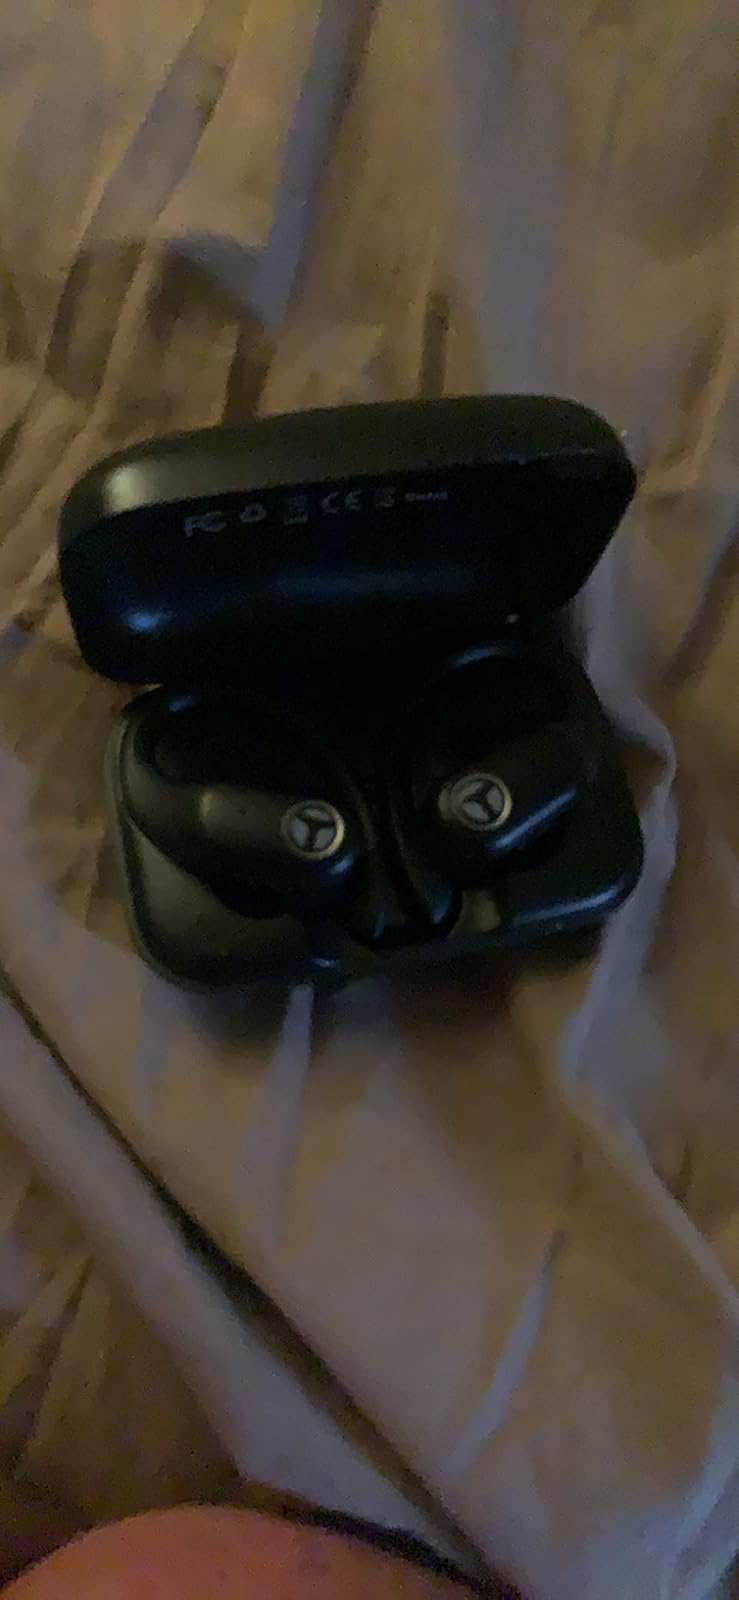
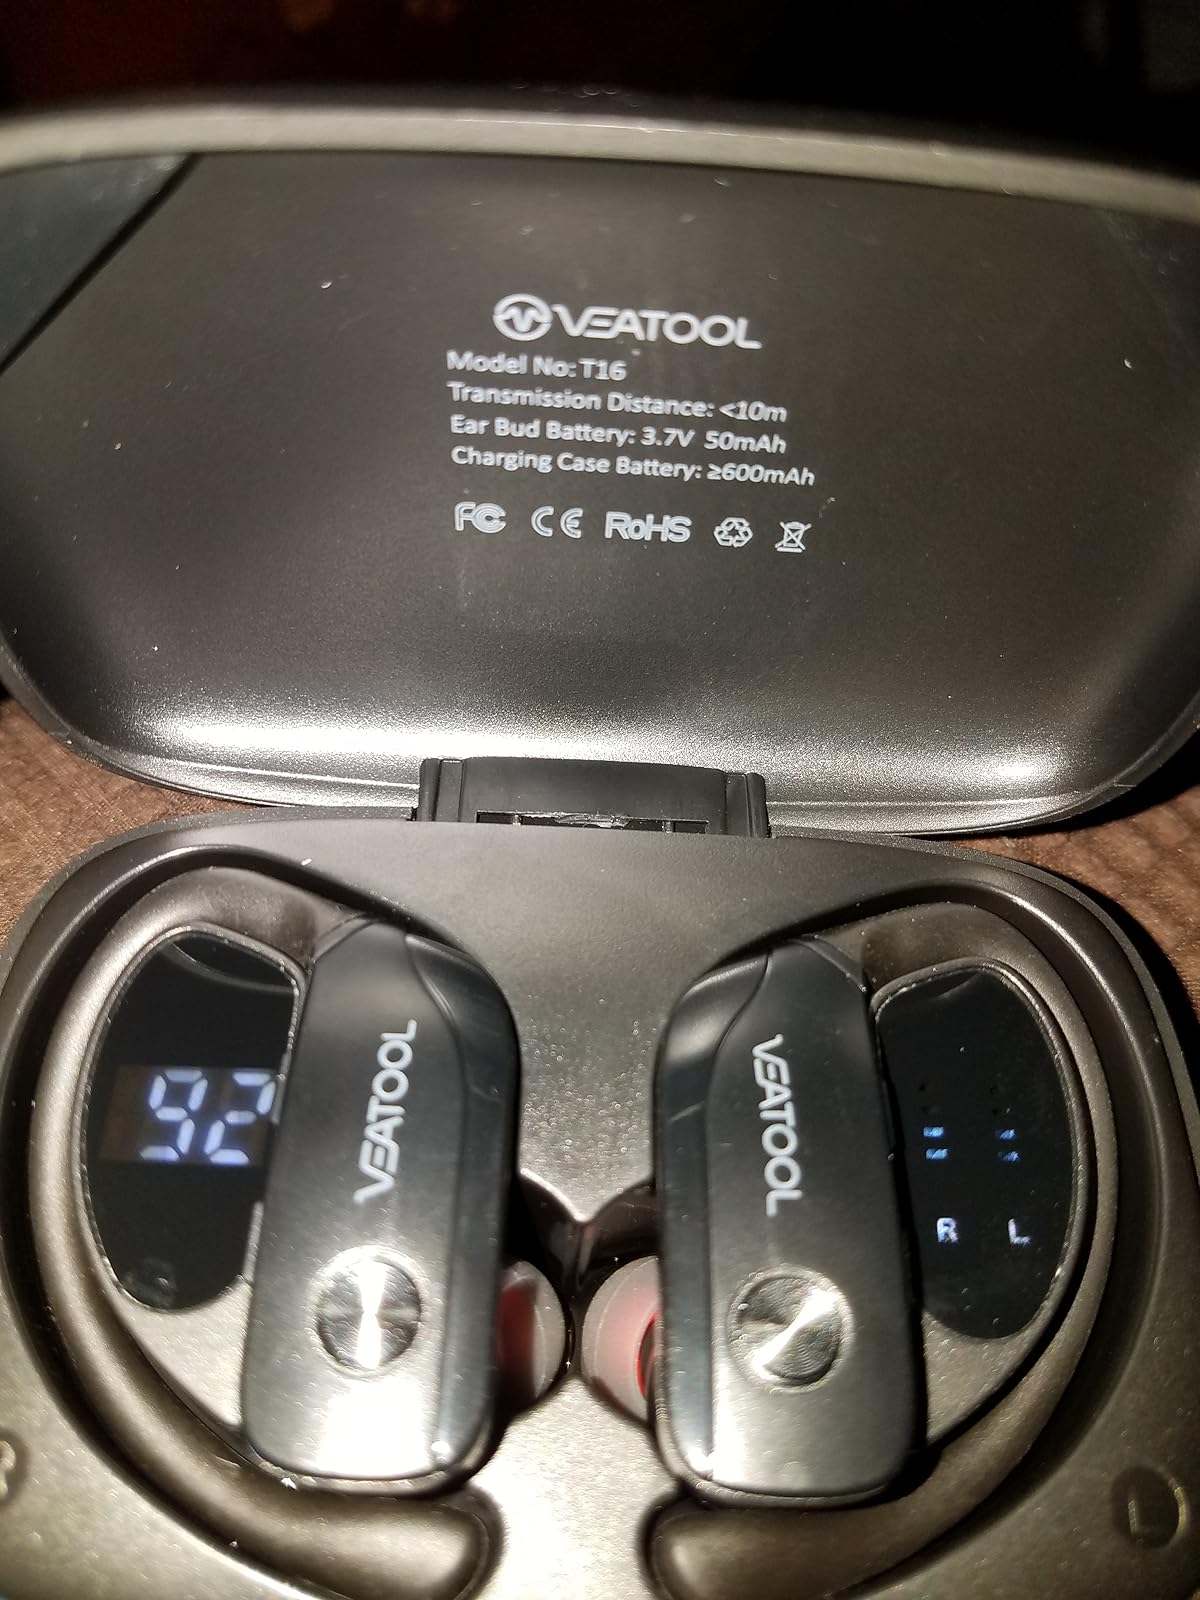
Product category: earbuds
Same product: no